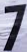
Number: 7